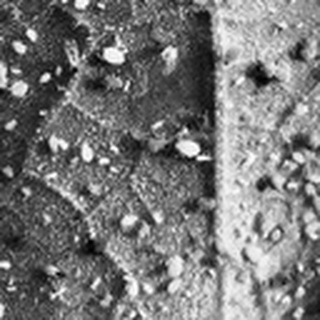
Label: cotton_aphids